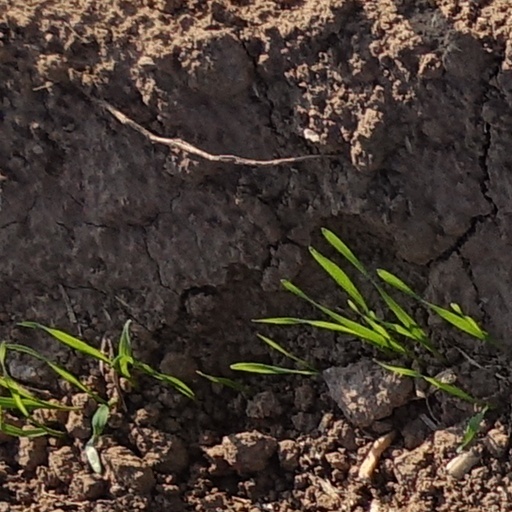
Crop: wheat